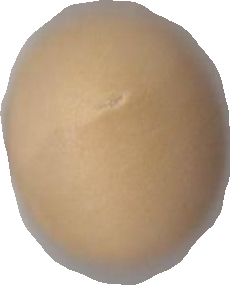
Variety: Dega